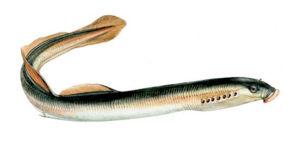
Le requin pèlerin est une espèce de poissons cartilagineux, seul membre non fossile du genre Cetorhinus et seule espèce actuelle de la famille des Cetorhinidae. Pouvant atteindre 12 mètres de long, pour une longueur moyenne de 10 mètres, ce requin est considéré comme le second plus grand poisson vivant actuellement sur Terre après le requin-baleine.